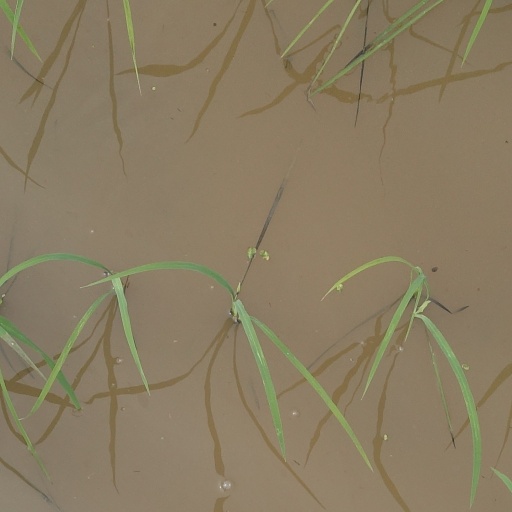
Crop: rice